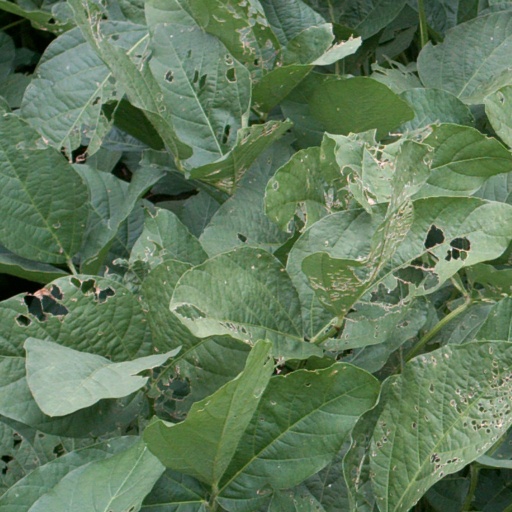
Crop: soybean